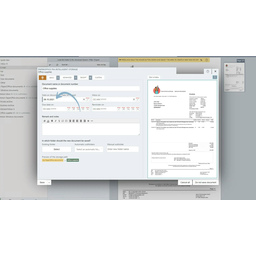
Label: paper